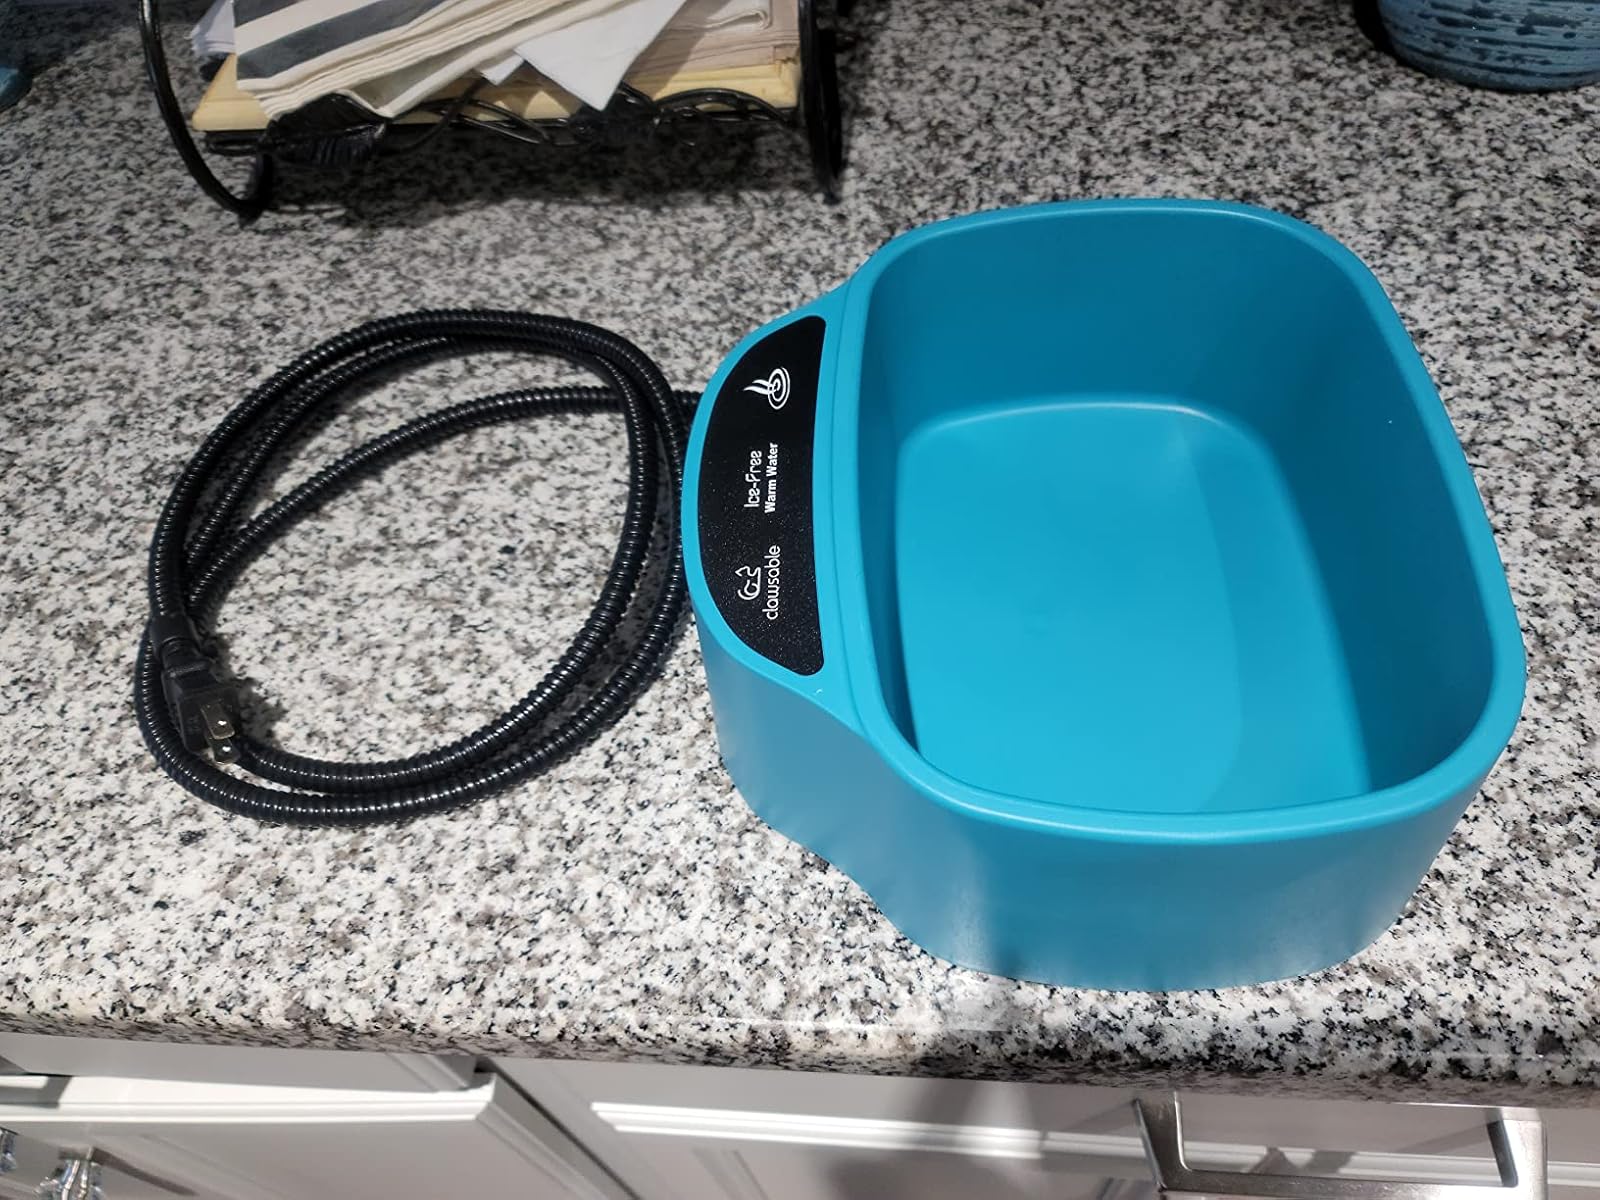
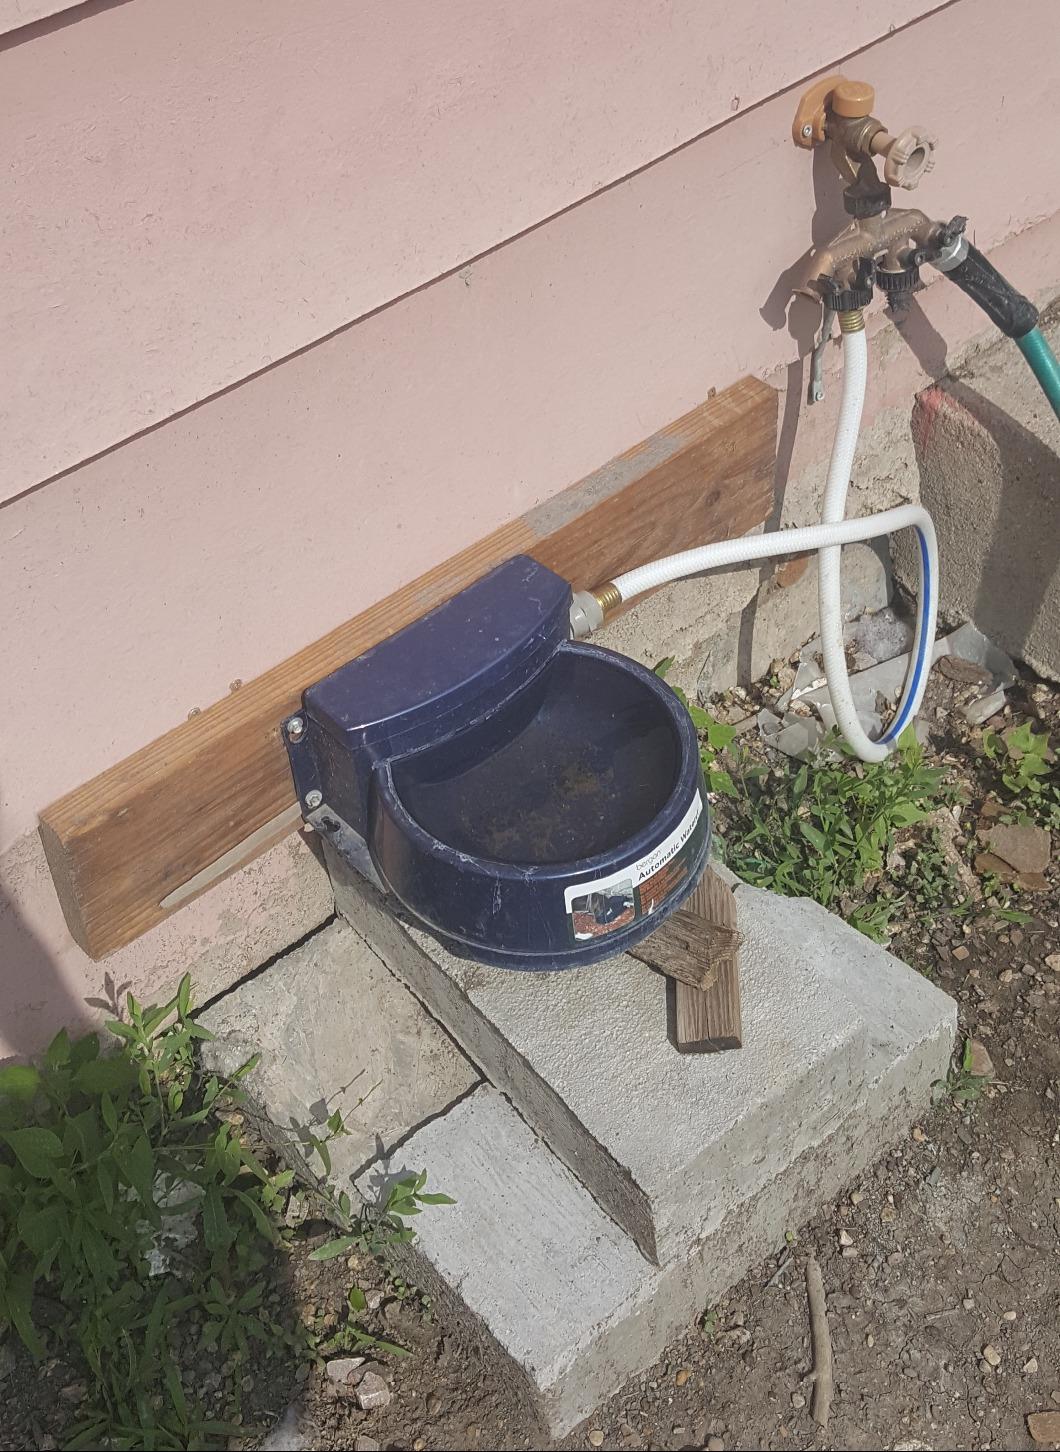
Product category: items_bowl
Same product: no